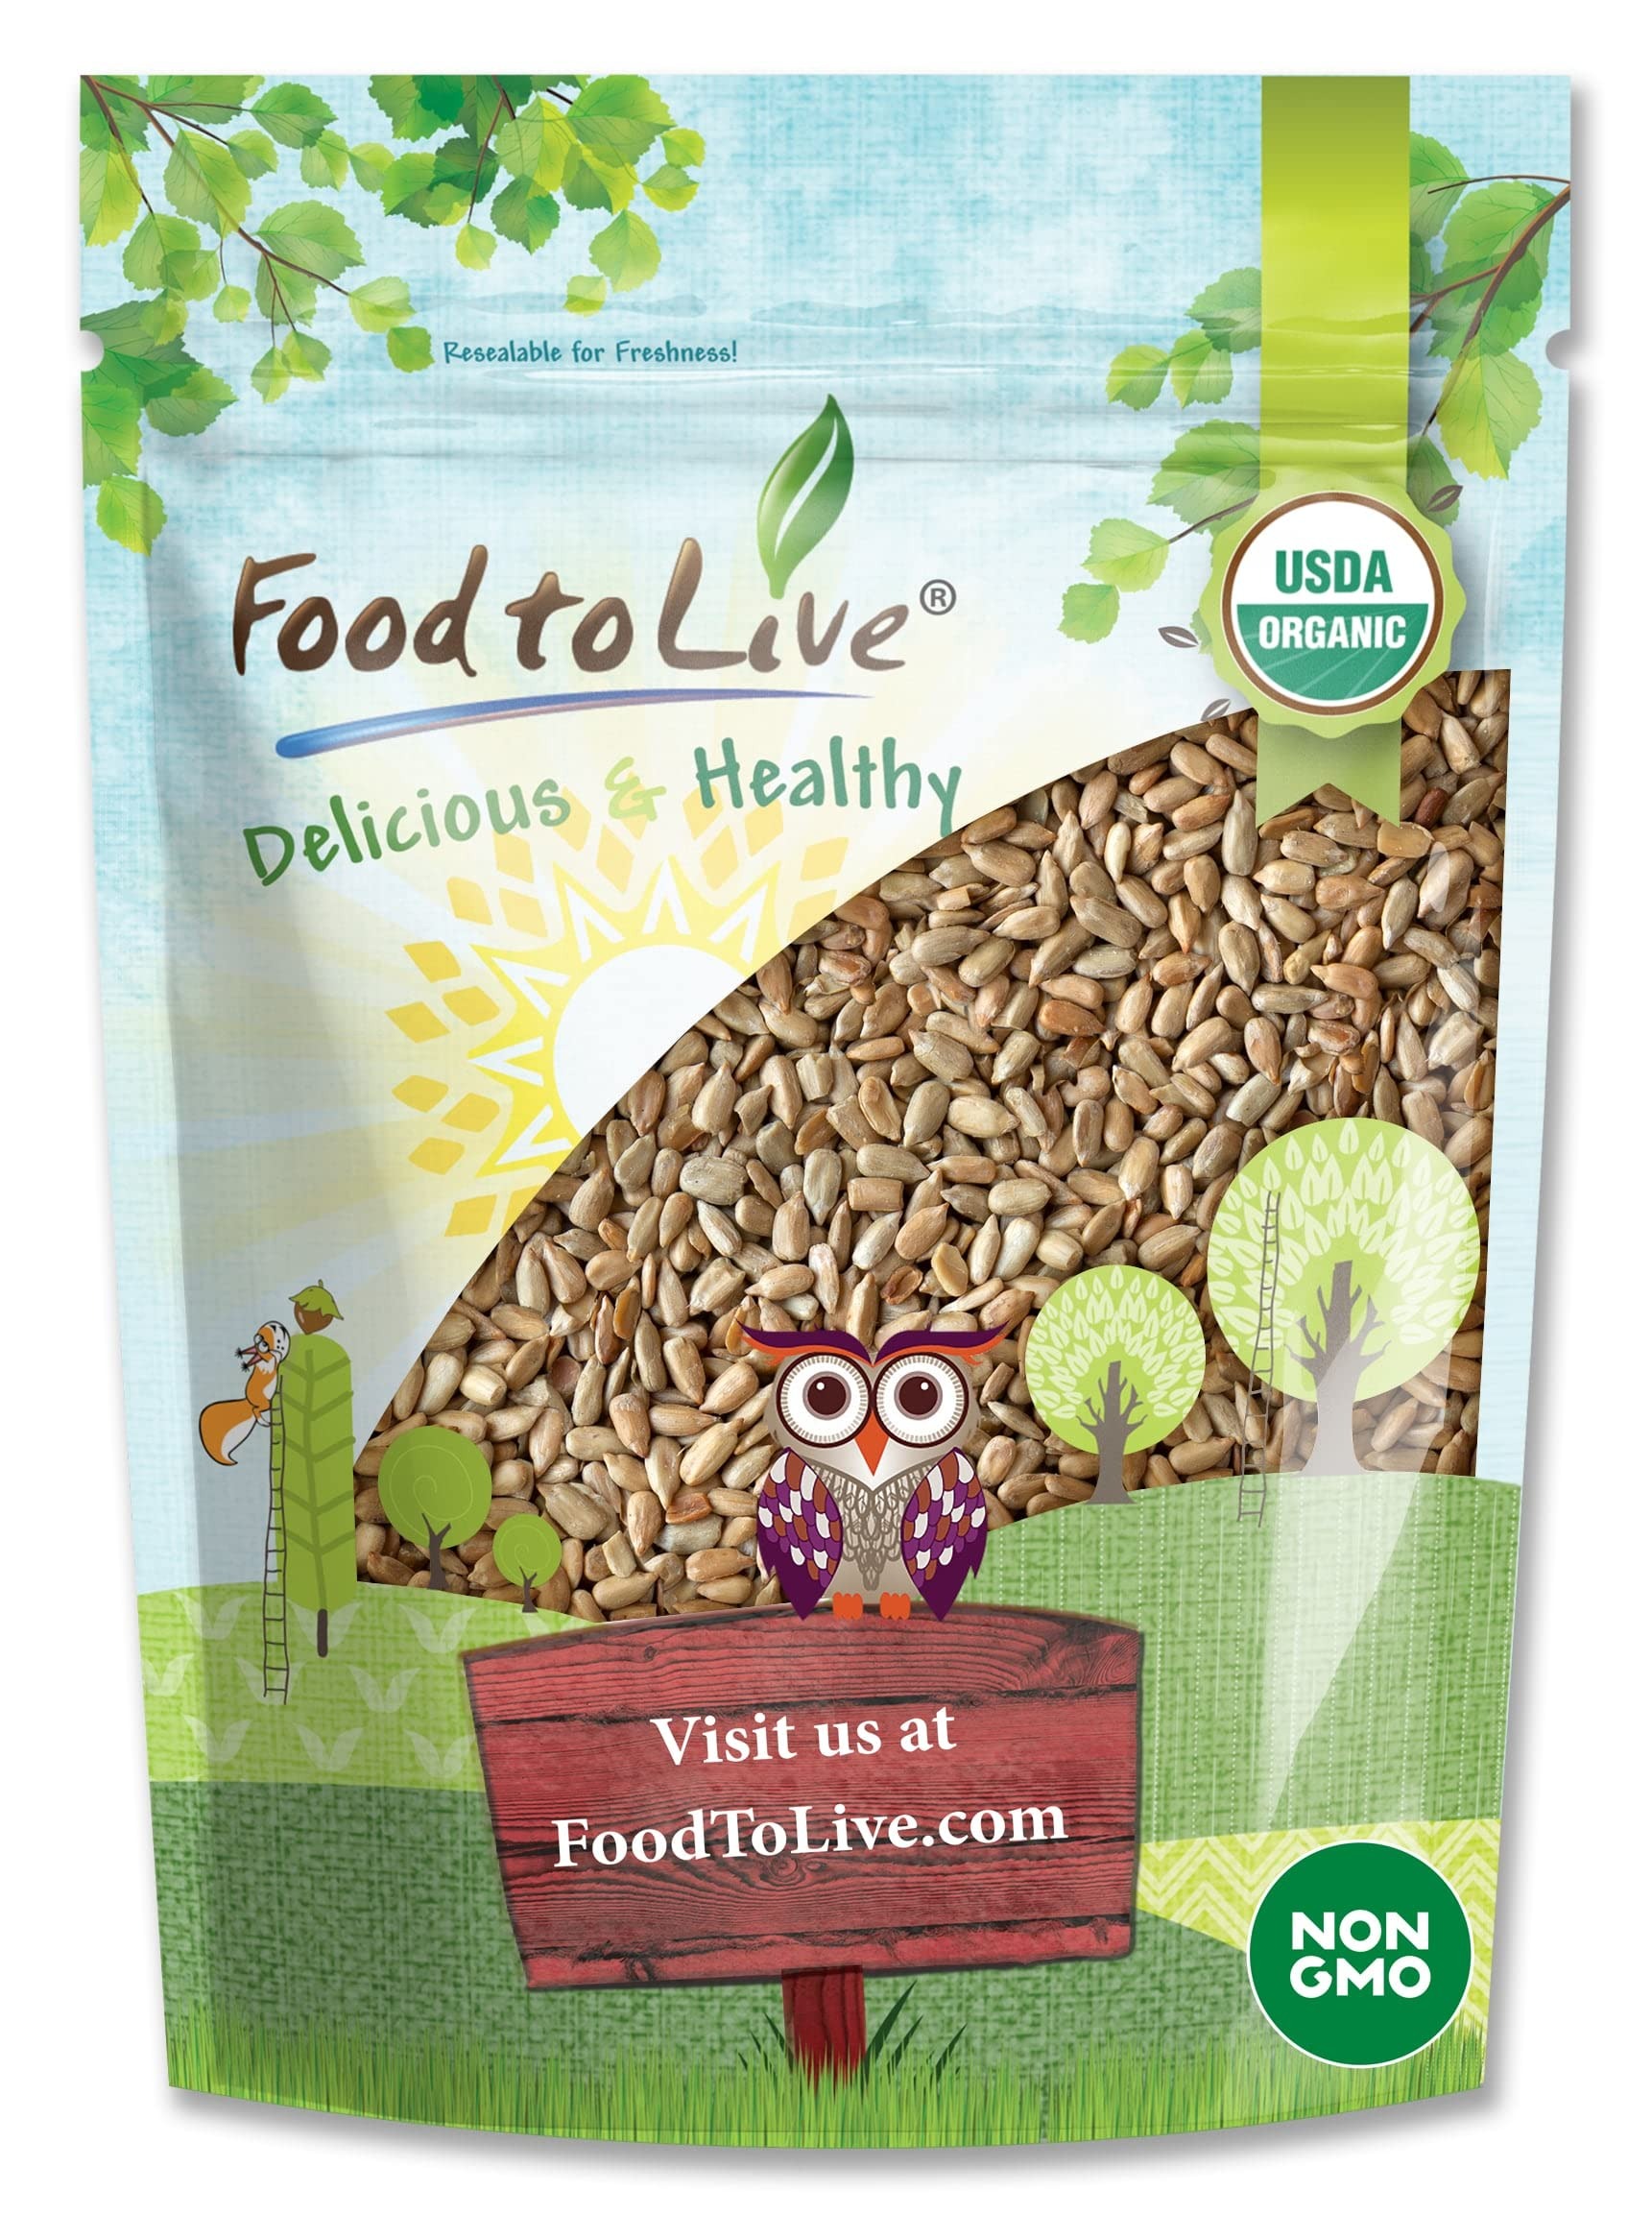
Item Name: Food to Live Organic Dry Roasted Sunflower Seed Kernels, 1 Pound Non-GMO, Unsalted, Oven Roasted, No Oil Added, Hulled, No Shell, Vegan, Kosher, Keto. Rich in Protein and Healthy Fats. Tasty Snack
Bullet Point 1: ✔️ ORGANIC & NON-GMO: Food to Live Dry Roasted Sunflower Seeds are USDA Organic and Non-GMO. They’re Kosher and suitable for various diets including keto and vegan.
Bullet Point 2: ✔️ OVEN-ROASTED & NO OIL ADDED: Roasting to a perfect crunchy texture with absolutely no oil added, allows to enhance the seeds’ flavor without compromising their nutritional profile.
Bullet Point 3: ✔️ UNSALTED: Hulled Unsalted Sunflower Kernels have many versatilities uses and will become a staple product in your pantry. Because they’re unsalted, they can be added to both sweet and savory dishes.
Bullet Point 4: ✔️ HIGHLY NUTRITIOUS: Organic Roasted & Unsalted Sunflower Seeds by Food to Live are a great source of Vitamin E and A, Magnesium, Potassium, Fiber, Linoleic, and Oleic Fatty Acids.
Bullet Point 5: ✔️ SNACK & INGREDIENT: Roasted Sunflower Seeds can be used in trail mixes, baked goods, and protein bars. Add them to cereal, sprinkle them over sautéed vegetables, add to burgers or use instead of pine nuts in pesto. Plus, it’s a perfect right-out-of-the-bag snack.
Value: 16.0
Unit: Ounce

Price: 9.44